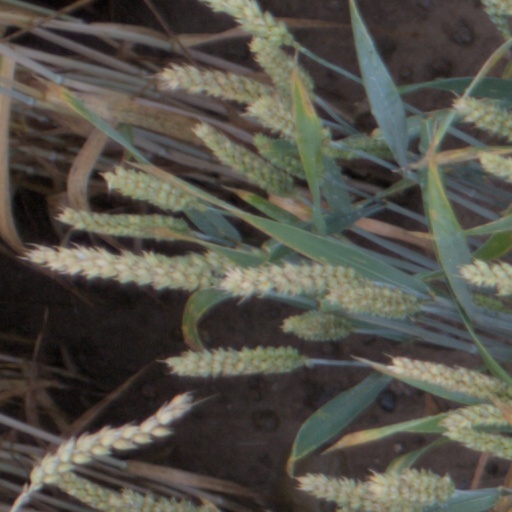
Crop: wheat